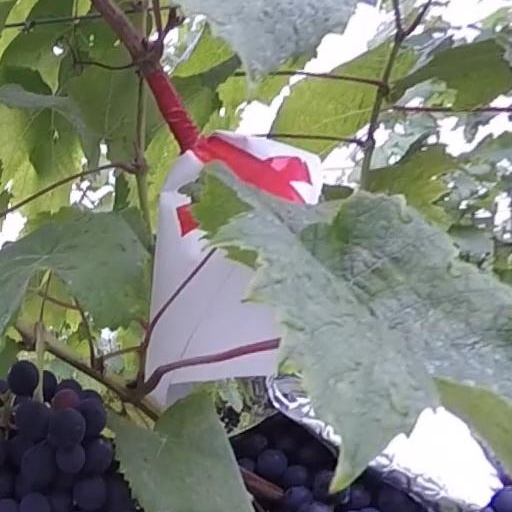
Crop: grape